List of people from Louisiana

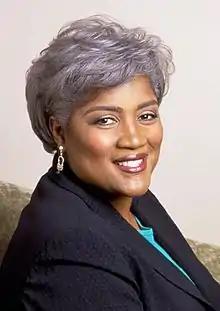
Donna Brazile

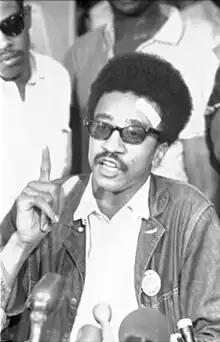
H. Rap Brown

Terry Bradshaw (born 1948), Super Bowl champion Pittsburgh Steelers quarterback, Fox television commentator